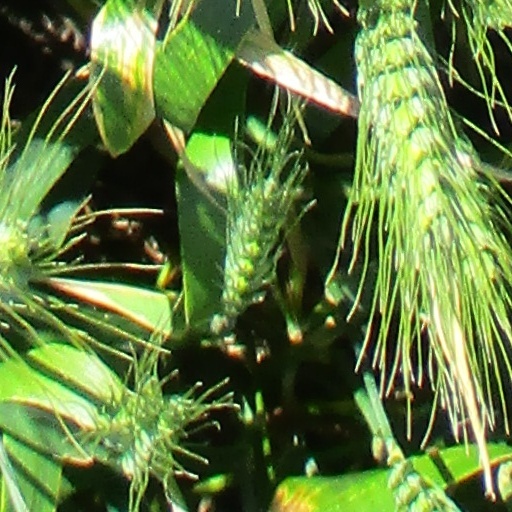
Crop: wheat